Bernadine Newsom Denning

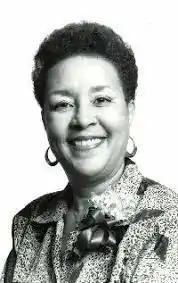

Bernadine Newsom Denning (1930 – January 11, 2011) was an educator and civil rights activist recognised in the Michigan Women's Hall of Fame.